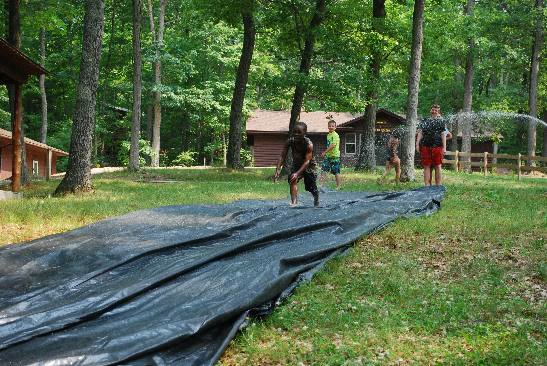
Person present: Yes